M. K. Alagiri

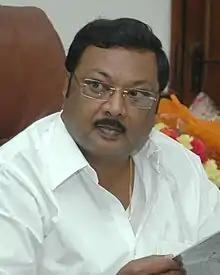
Alagiri in June 2009

Muthuvel Karunanidhi Alagiri (born 30 January 1951), commonly known as M. K. Alagiri, is an Indian politician from Tamil Nadu and was a Union Cabinet Minister of Chemicals and Fertilizers from 28 May 2009 to 20 March 2013. He is the second son of the former Chief Minister of Tamil Nadu, M. Karunanidhi and his second wife Dayalu Ammal and the head of South Zone of Dravida Munnetra Kazagham (up to 2014).